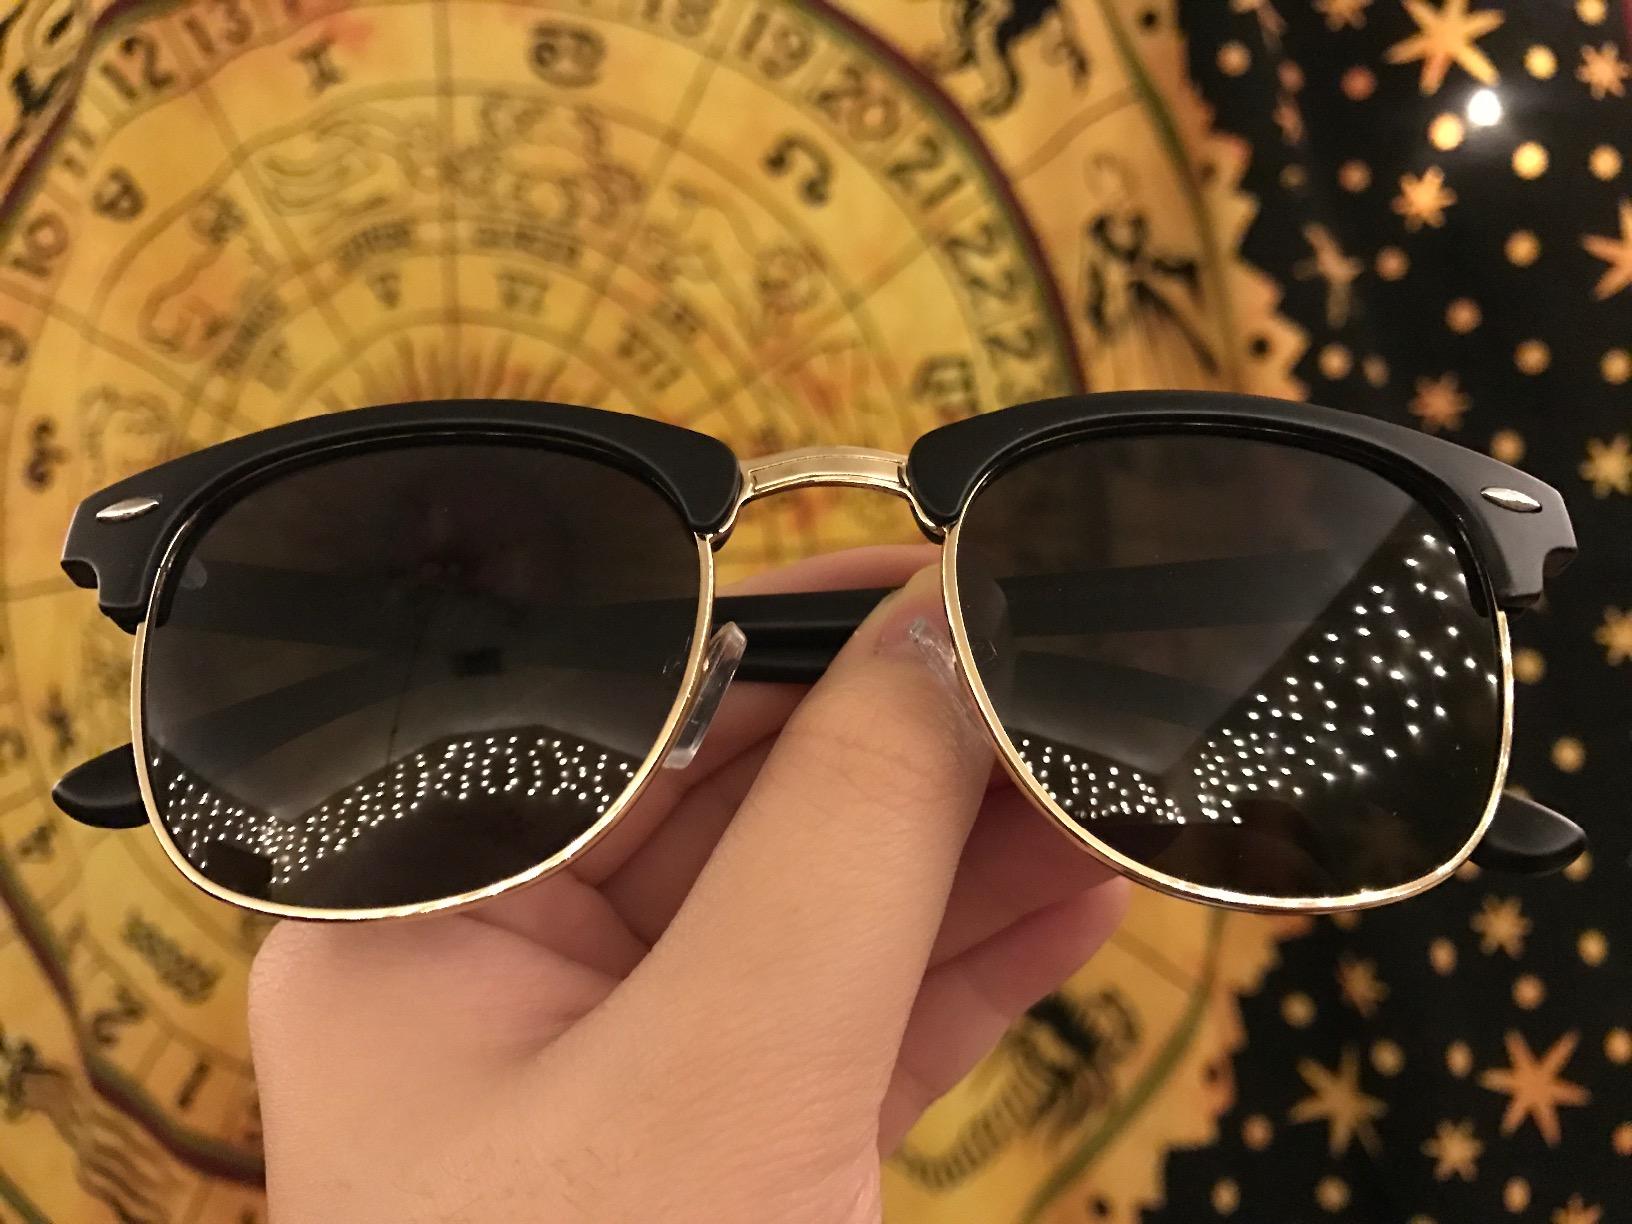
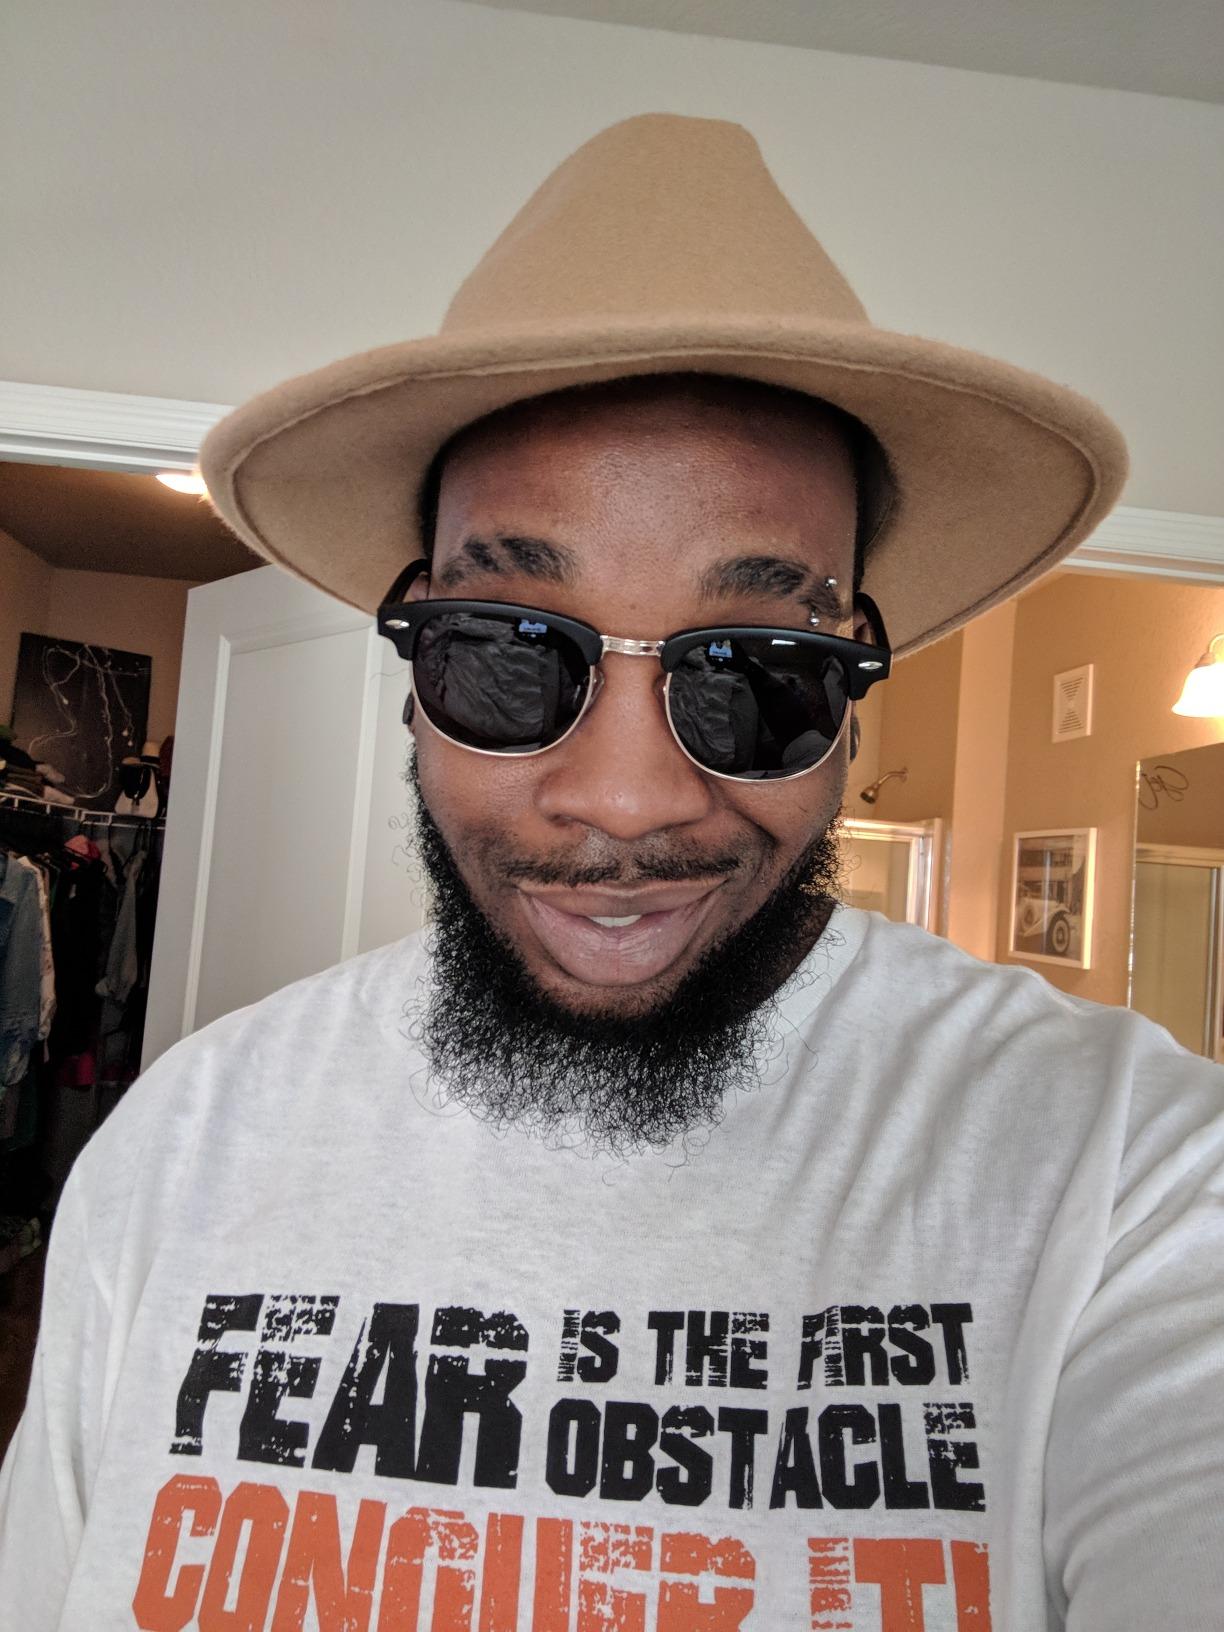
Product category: accessories_sunglasses
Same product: yes